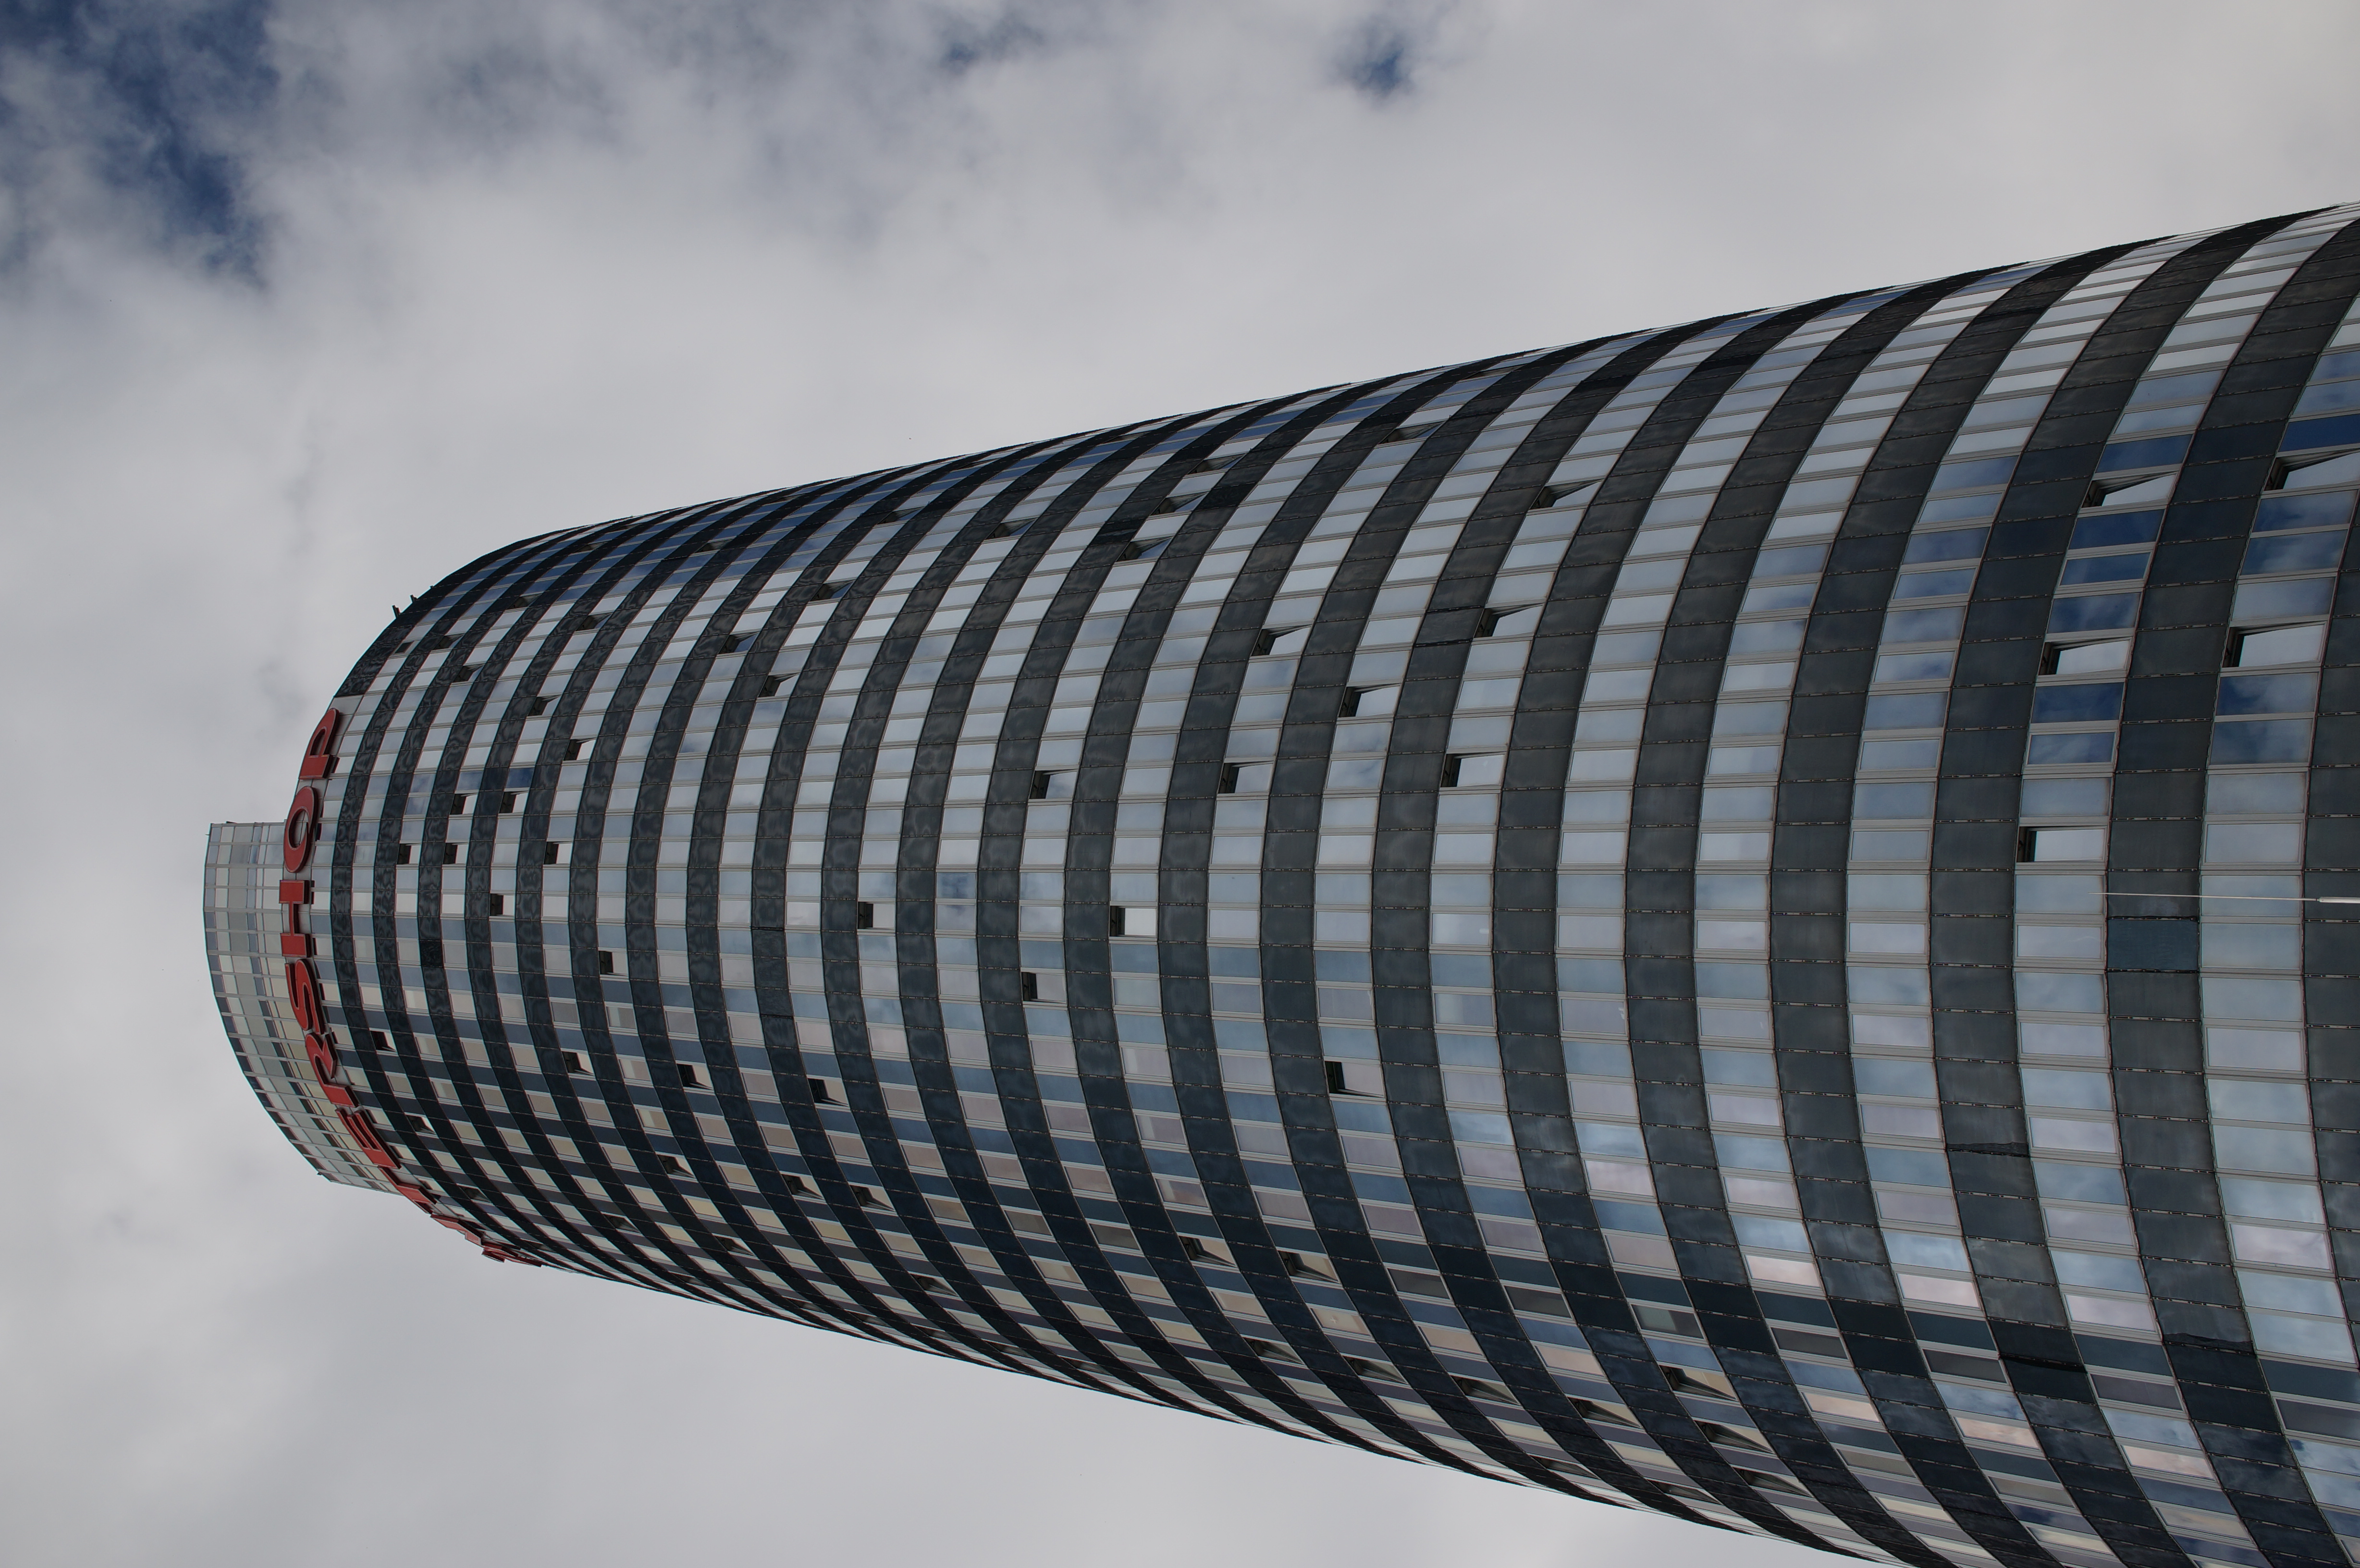
architecture, building, city, skyscraper, cityscape, downtown, line, reflection, tower, landmark, facade, tower block, 2015, germany, deutschland, sony, sigma, nex, nex6, lenstagged, steffenzahn, 30mm, sigma30mm28exdn, sigma30mmf28, sigma30mmf28dn, sigma30mm, jena, thuringia, metropolis, urban area, metropolitan area